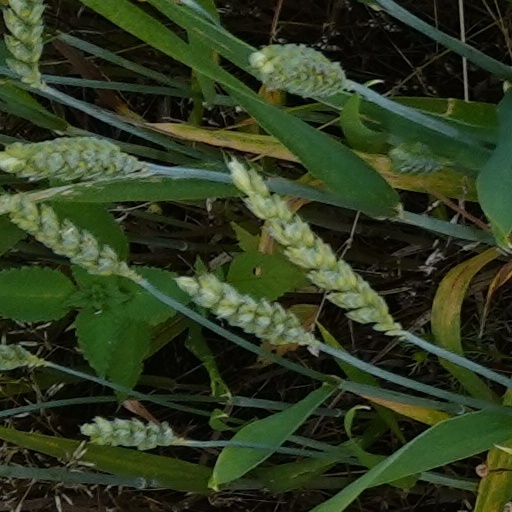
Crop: wheat